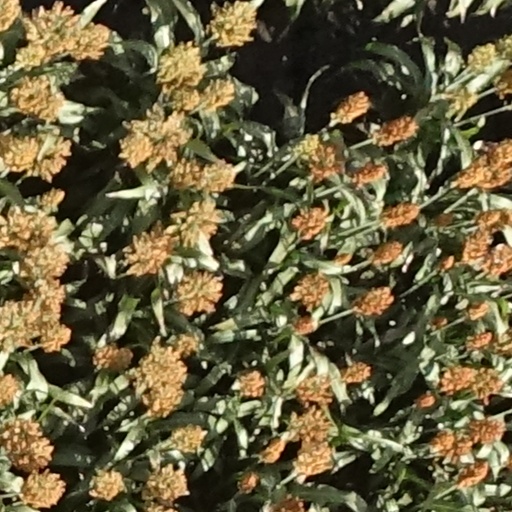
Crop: sorghum